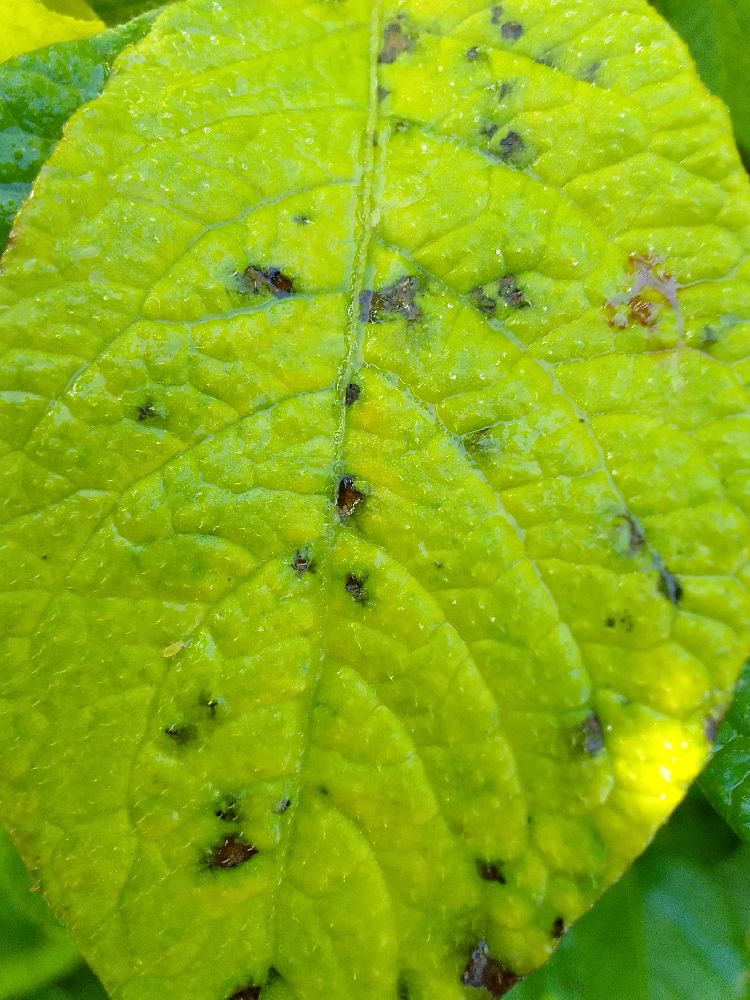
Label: Early blight